Lu Dongsheng

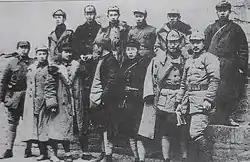
The commanders of the Second Red Army, in the front row, from the right are He Long, Zhu Rui, Li Jingquan, Wang Zhen, Guan Xiangying, He Bingyan, GanSiqi; in the back row, from the left are Zhang Ziyi, Liu Yaqiu, Liao Hansheng, Zhu Ming, Chen Bojun, Lu Dongsheng

In September 1932, the ad hoc of Western Hu'an and Western Hubei Area of the CCP Central Committee joined independent groups like Jianli, Mianyang, Qianjiang, etc. to form the independent regiment of Western Hu'nan and Western Hubei Area. They appointed Lu the political commissioner and asked him to attend the Fourth Anti-Encirclement Campaign in Western Hu'nan and Western Hubei Area.